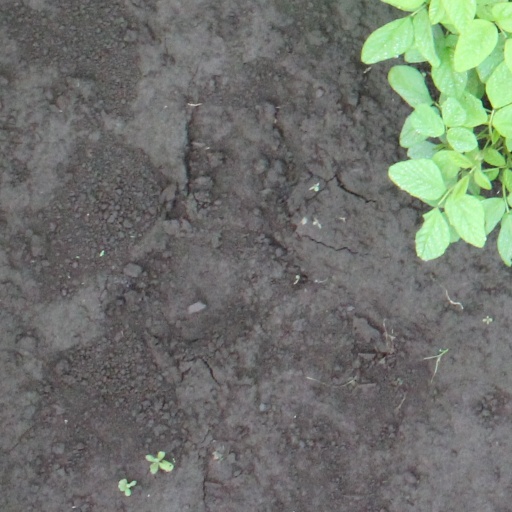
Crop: soybean